Royal Faculty of Procurators in Glasgow

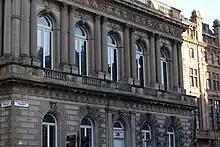
Faculty of Procurators Glasgow

The Royal Faculty of Procurators in Glasgow is a professional body of legal practitioners based in Glasgow and providing services to lawyers in the city and the surrounding area. The Faculty owns and operates the largest law library in the West of Scotland as well as a small branch library at Glasgow Sheriff Court, and runs a programme of continuing professional development (CPD) seminars.